North Sea

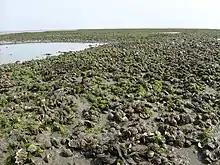
Pacific oysters, blue mussels and cockles in the Wadden Sea in the Netherlands

Copepods and other zooplankton are plentiful in the North Sea. These tiny organisms are crucial elements of the food chain supporting many species of fish. Over 230 species of fish live in the North Sea. Cod, haddock, whiting, saithe, plaice, sole, mackerel, herring, pouting, sprat, and sandeel are all very common and are fished commercially. Due to the various depths of the North Sea trenches and differences in salinity, temperature, and water movement, some fish such as blue-mouth redfish and rabbitfish reside only in small areas of the North Sea.